New Zealand in the Vietnam War

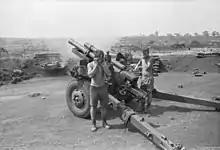
Gunners of 161 Battery RNZA conduct a fire mission during Operation Coburg, 1968

On 27 May 1965 Holyoake announced the government's decision to send 161 Battery, Royal New Zealand Artillery to South Vietnam in a combat role. The New Zealand Army Detachment (NEWZAD) engineers were replaced by the Battery in July 1965, which consisted of nine officers and 101 other ranks and four 105 mm L5 pack howitzers (later increased to six, and in 1967 replaced with 105 mm M2A2 Howitzers).